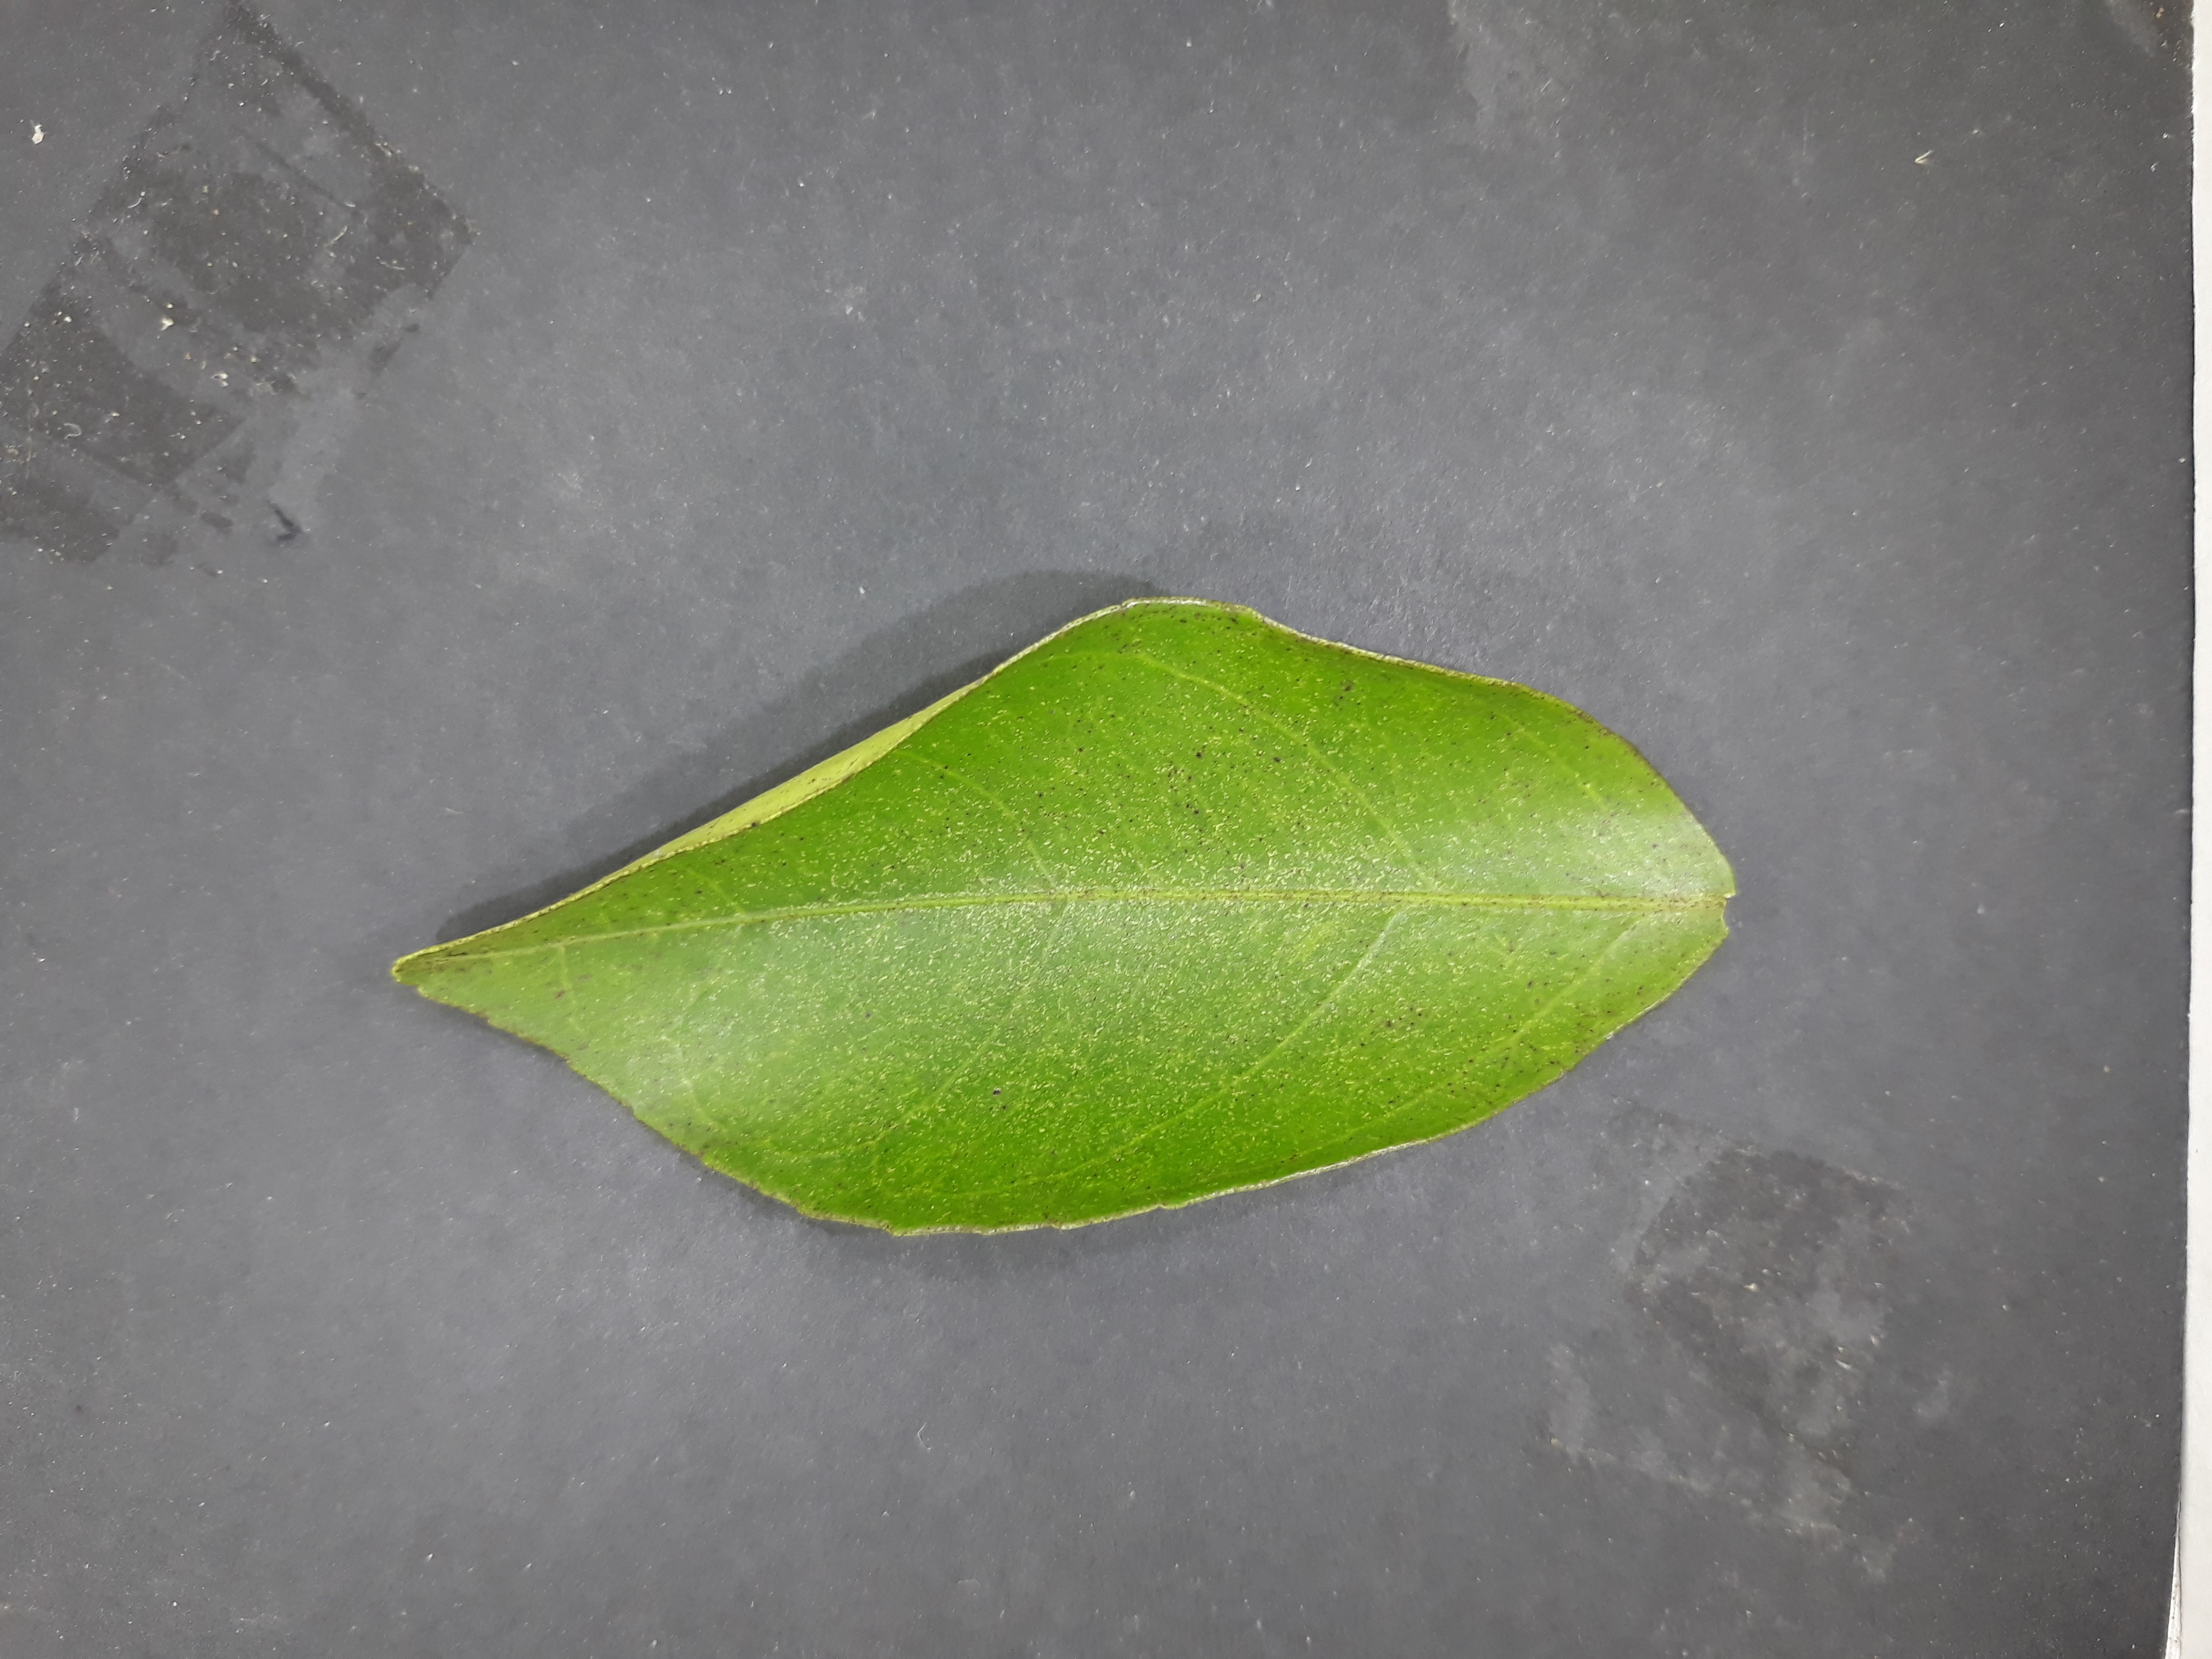
Label: Texas_mite